Vermejo Park Ranch

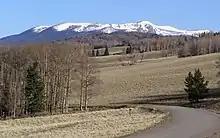
Big Costilla Peak is one of the two highest mountains on the ranch. This photo was taken from the publicly owned Valle Vidal.

Vermejo, just west of the city of Raton, is the biggest component of Turner's ranch empire of that consistently keeps him in the top ten of private landowners in the United States. It lies mostly in western Colfax County, New Mexico, but smaller portions extend into northeastern Taos County, New Mexico as well as southwestern Las Animas County and southeastern Costilla County in Colorado.